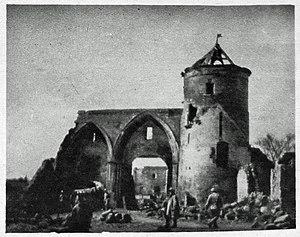
extrait du Le Miroir le 24 juin 1917, page 2.
Laffaux est une commune française située dans le département de l'Aisne, en région Hauts-de-France.